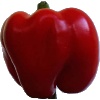
Label: Pepper Red 1